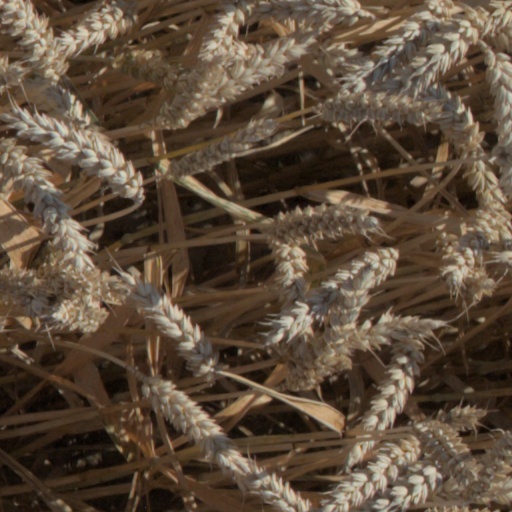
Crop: wheat